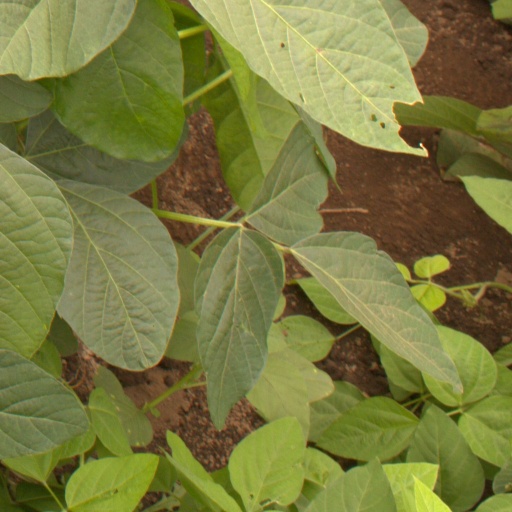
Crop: soybean